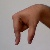
The image shows a hand gesture representing the letter 'Q' in Indian Sign Language.